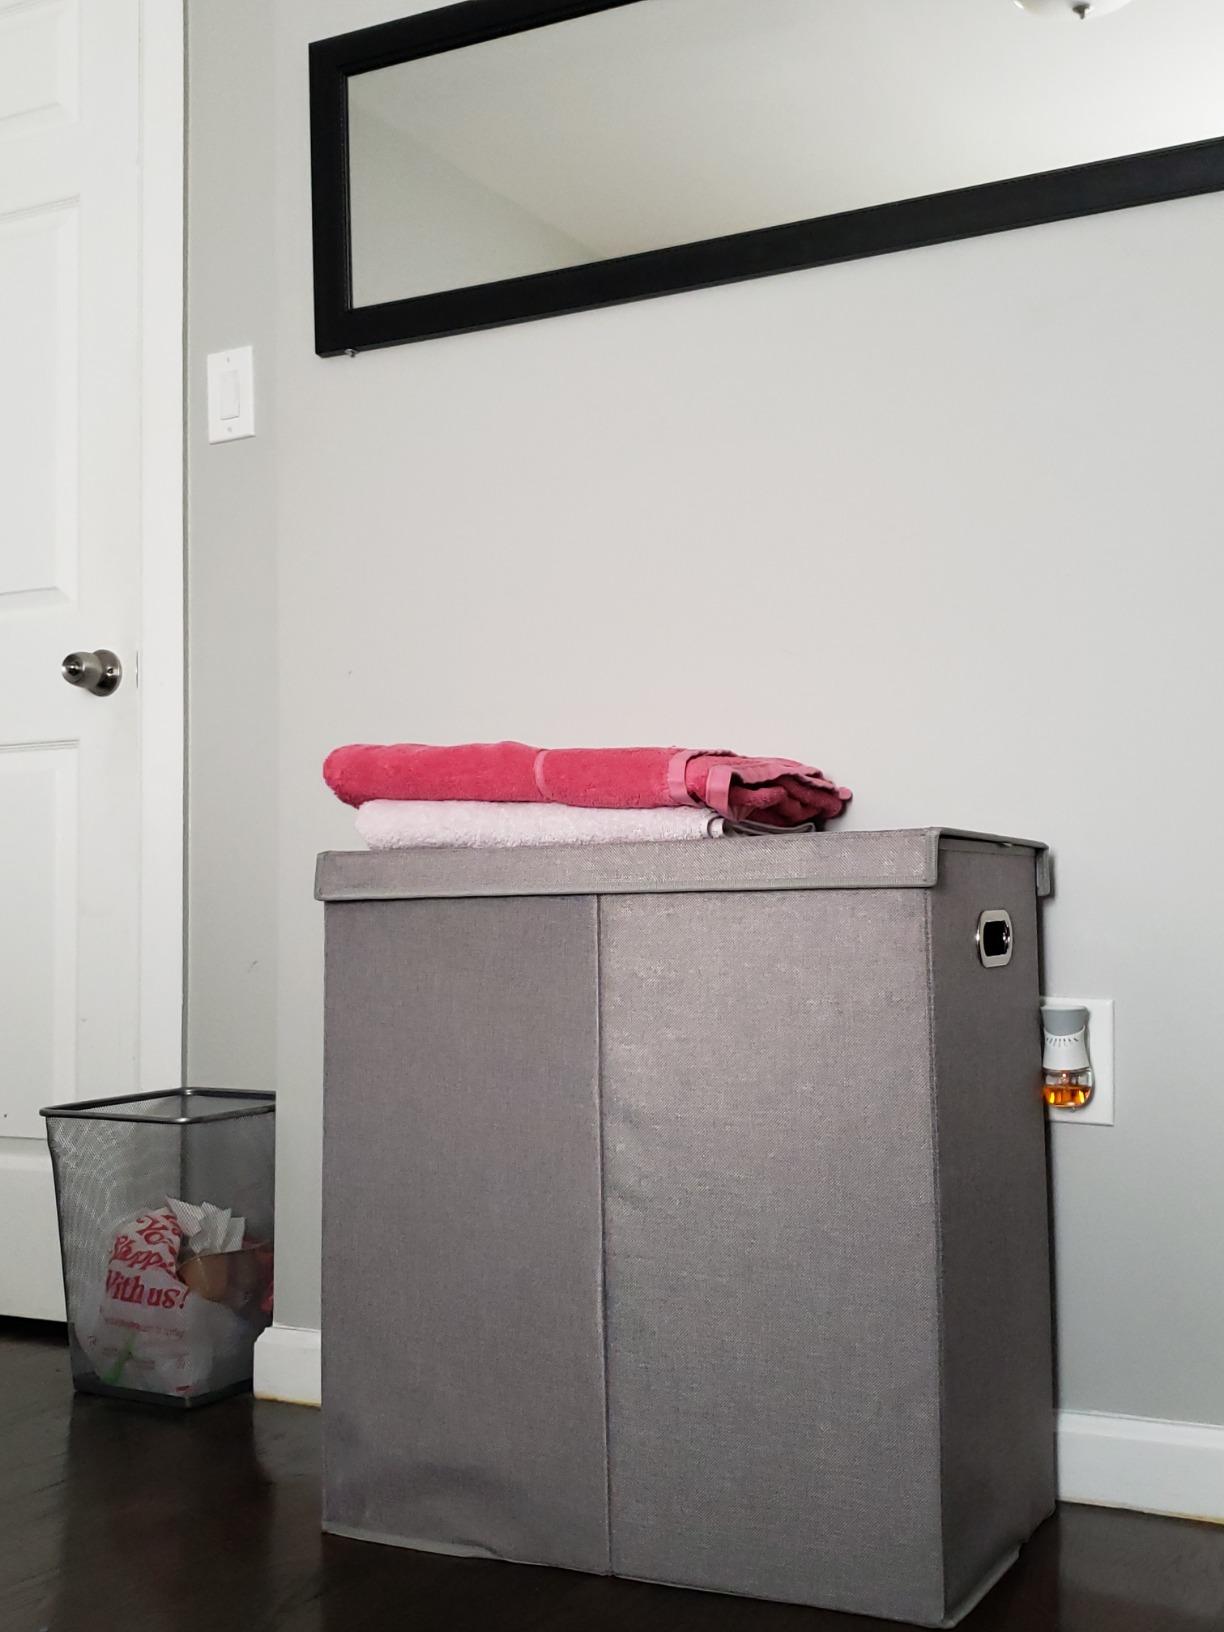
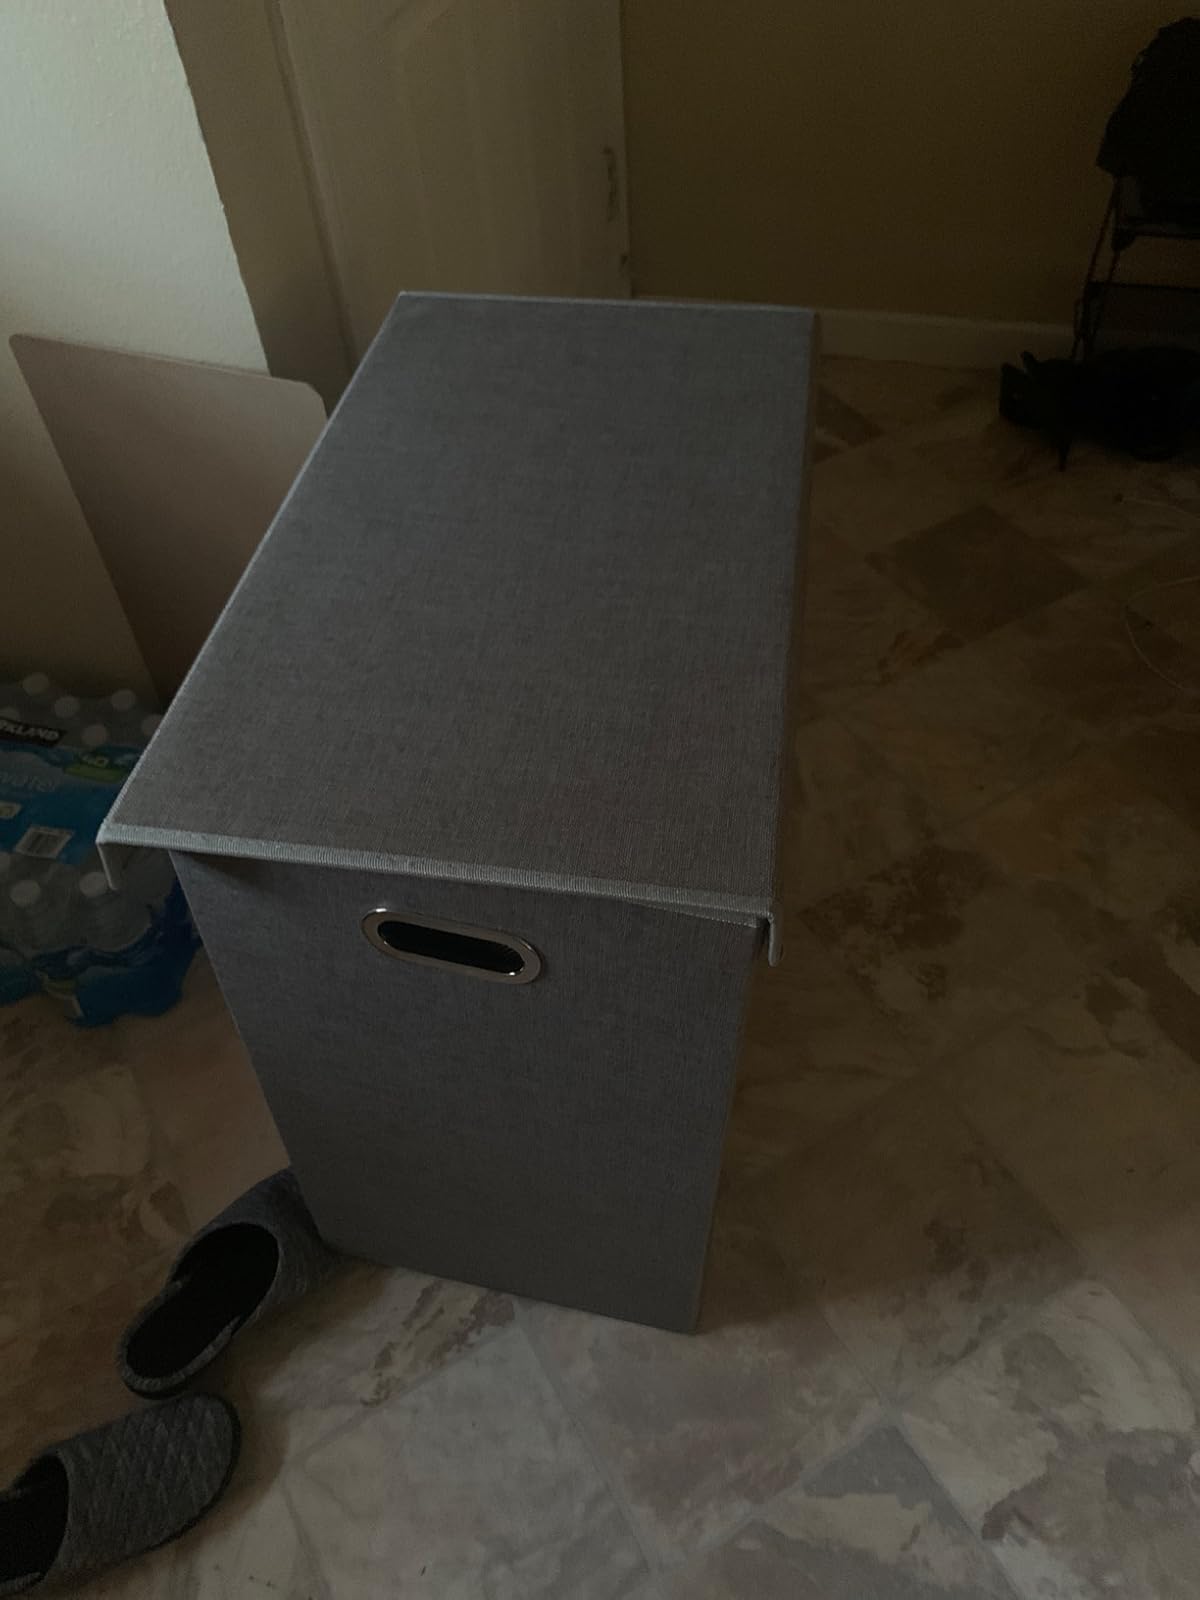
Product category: items_hamper
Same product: yes